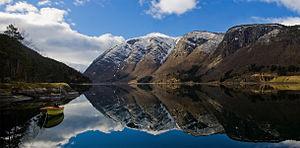
Vue panoramique des montagnes longeant l'Ulvikfjord, une branche de l'Hardangerfjord, dans le Comté de Hordaland, en Norvège.